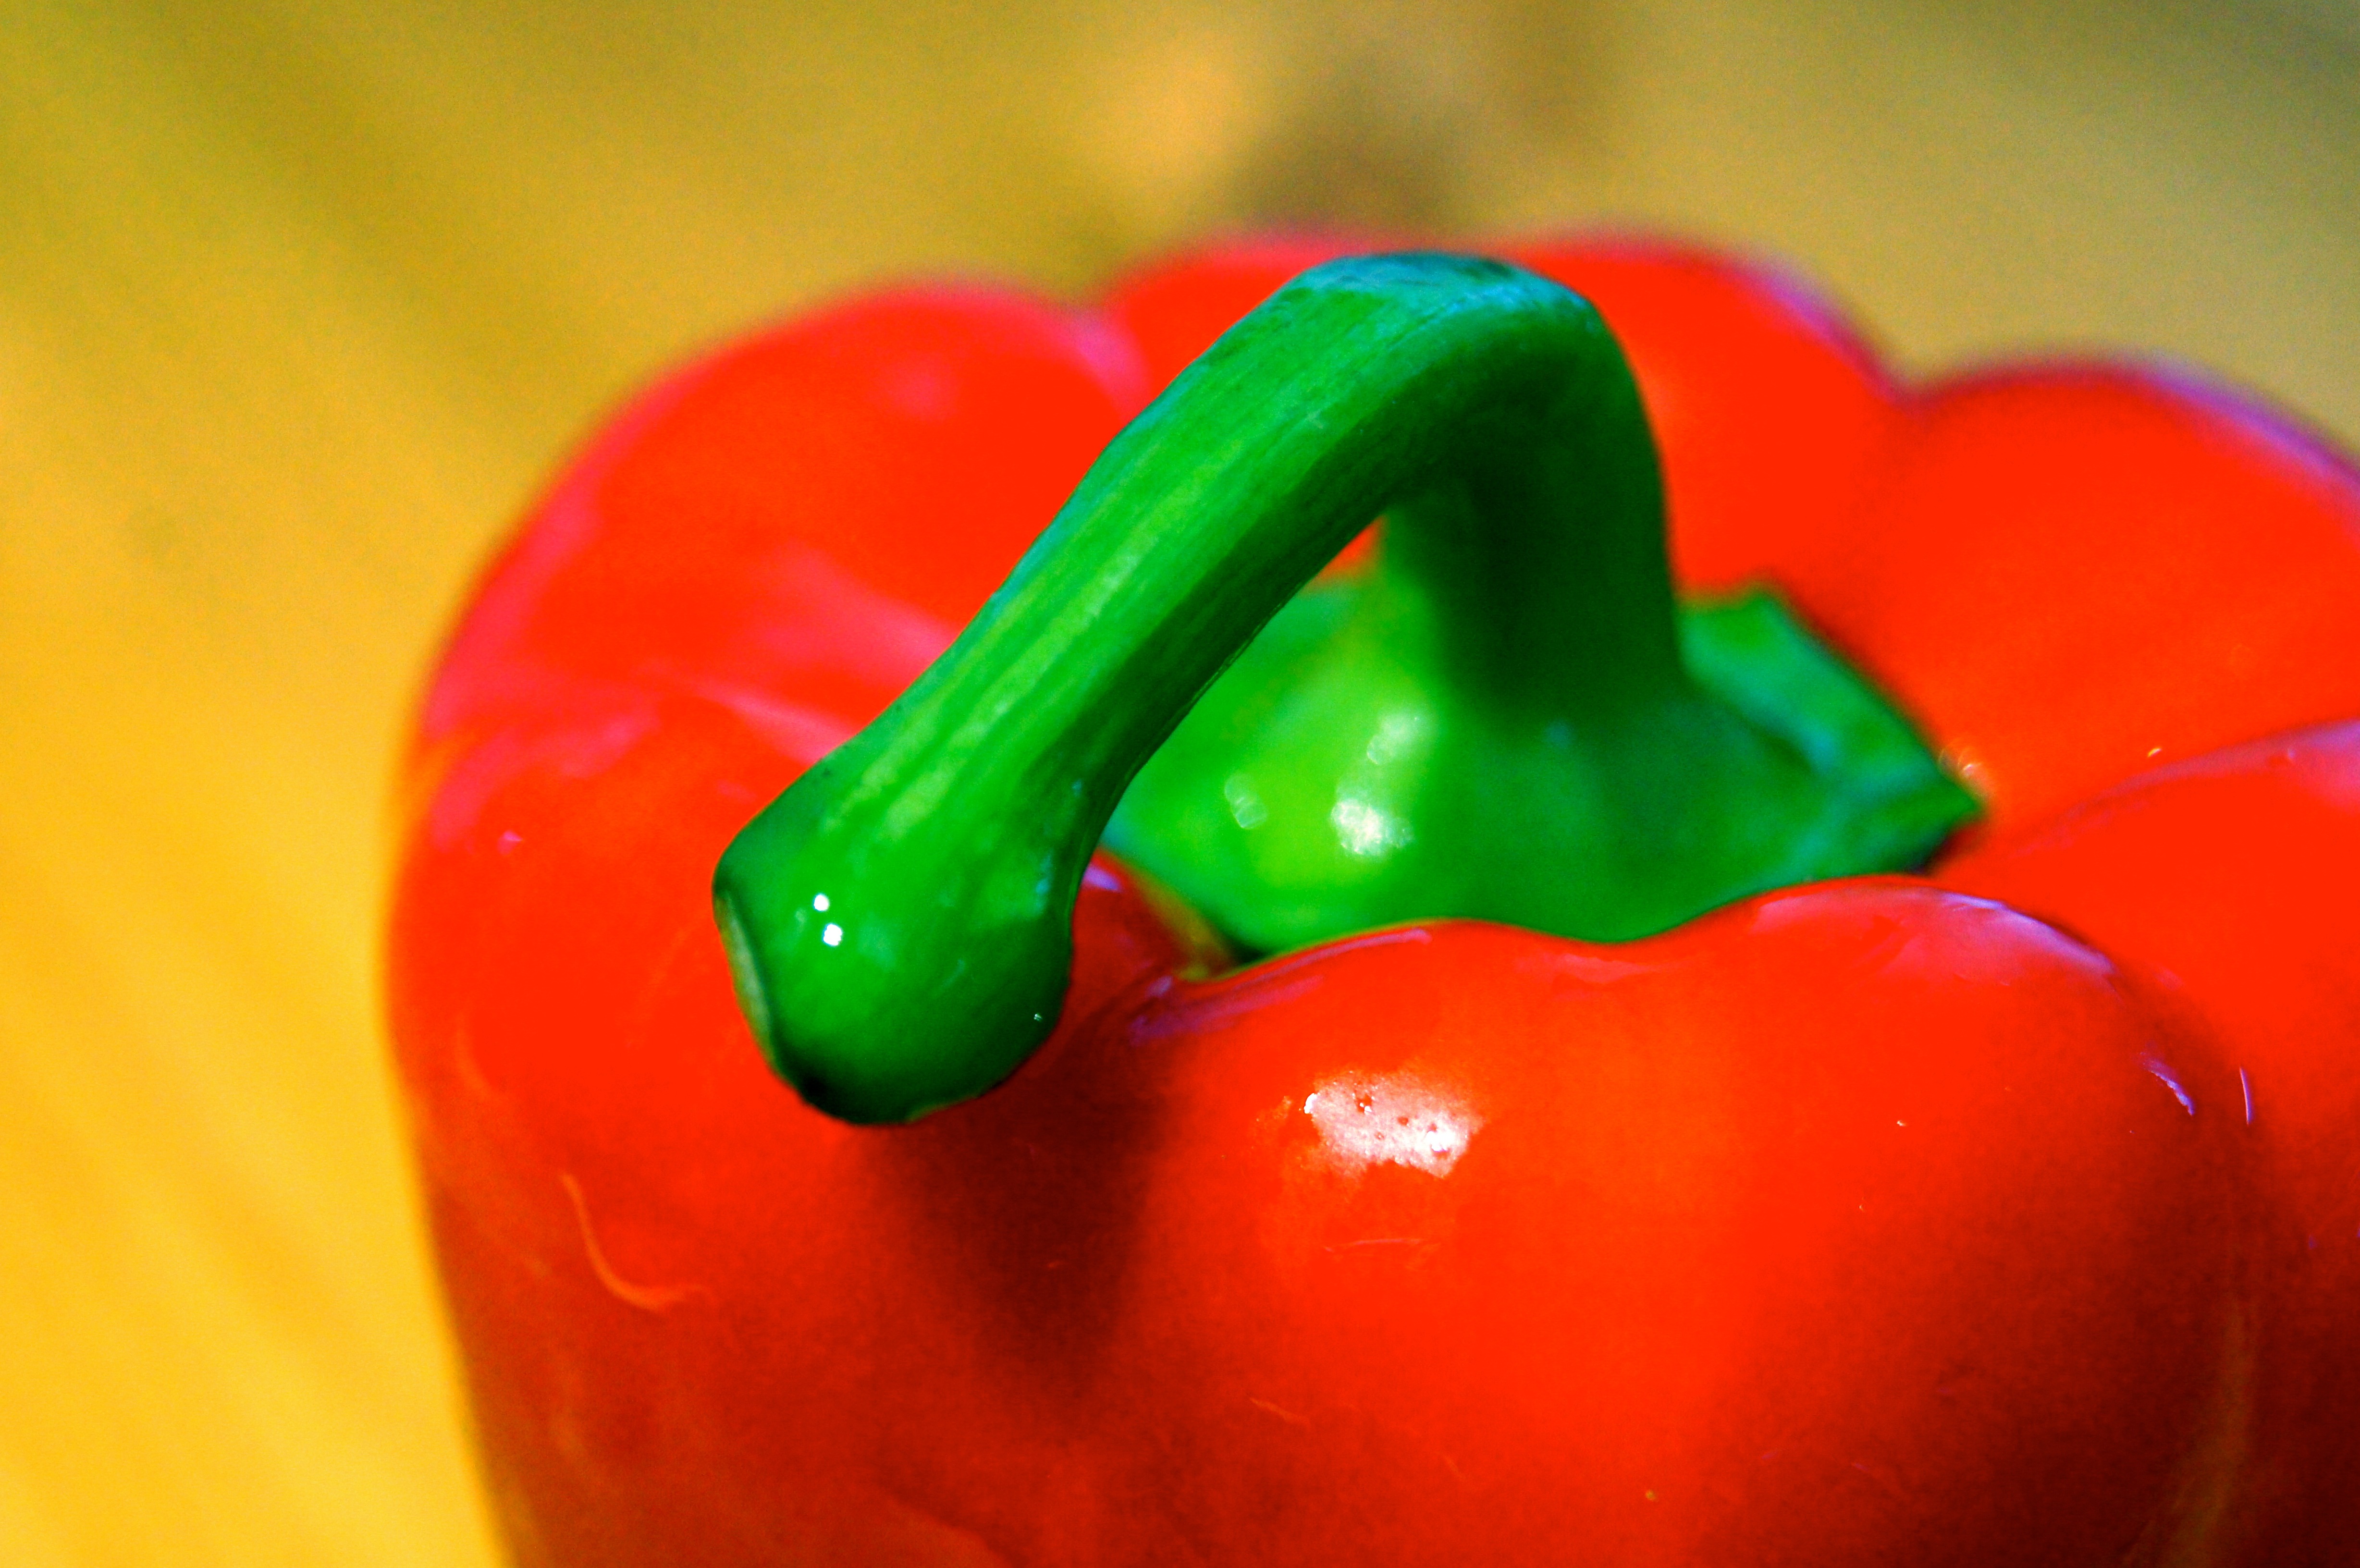
plant, fruit, flower, food, green, red, produce, vegetable, kitchen, healthy, snack, eat, cook, cut, close up, vegetables, peppers, bell pepper, paprika, ingredients, macro photography, bio, nibble, flowering plant, chili pepper, land plant, peperoncini, bell peppers and chili peppers, pimiento, habanero chili